The Perfect Ones

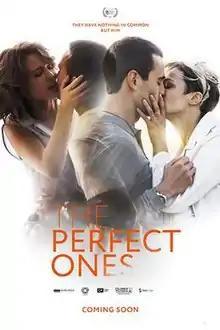

The Perfect Ones (meaning Without Me) is a 2018 Russian romantic drama film directed by Kirill Pletnyov. Starring Polina Maksimova and Lyubov Aksyonova. It is available in wide distribution in Russia on October 11, 2018.